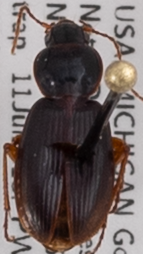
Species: Synuchus impunctatus
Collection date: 2018-07-11
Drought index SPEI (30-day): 1.444
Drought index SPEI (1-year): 1.01
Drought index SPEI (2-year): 2.09